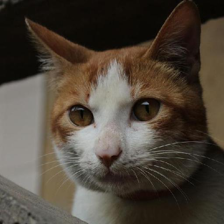
Label: animals